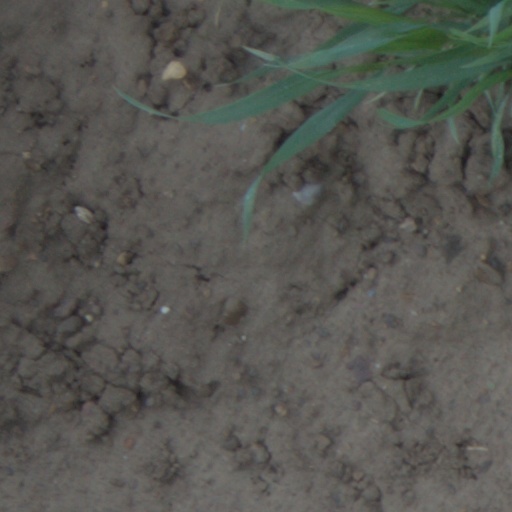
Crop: wheat